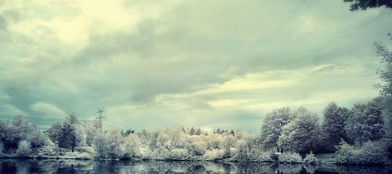
Weather: foggy or hazy